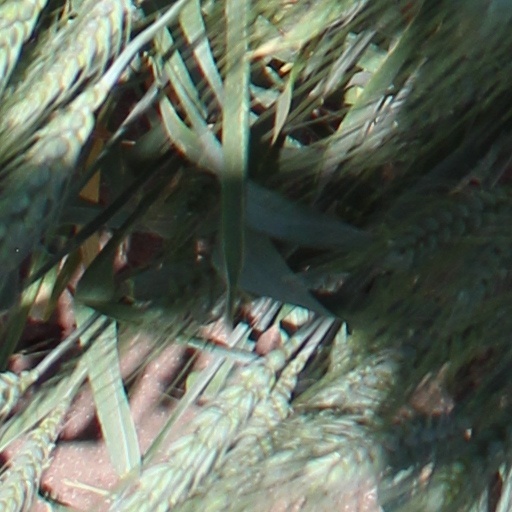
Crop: wheat